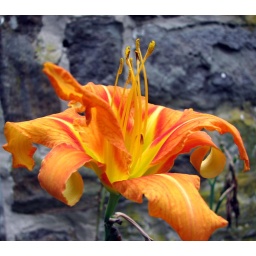
Close-up of a flower near a gray wall.